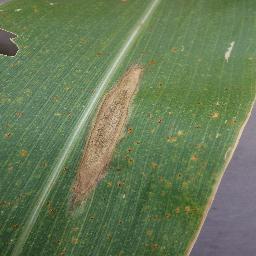
Label: Corn___Northern_Leaf_Blight